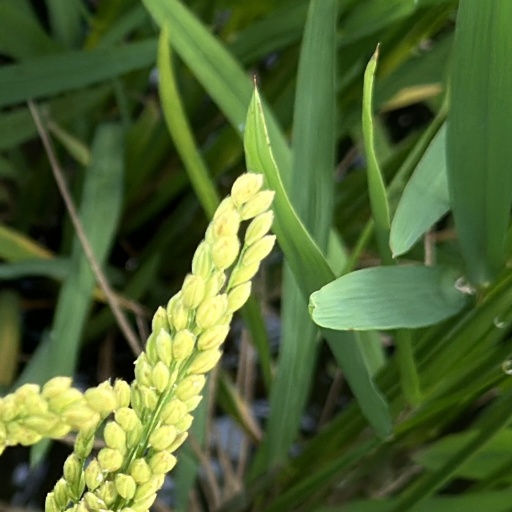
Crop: rice